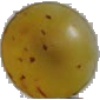
Label: Grape White 3